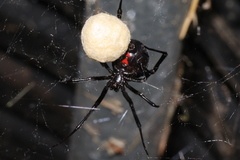
Species: Lactrodectus_hesperus